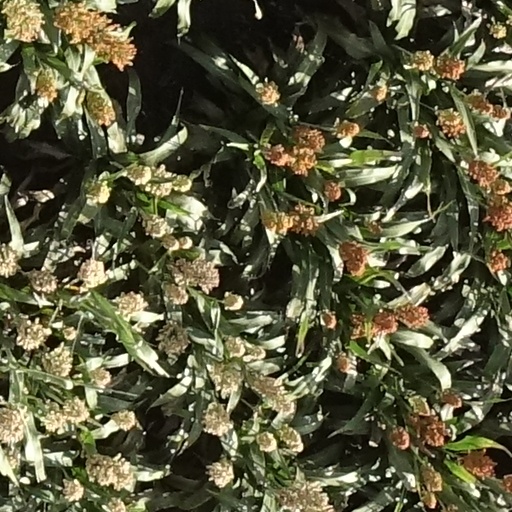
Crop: sorghum